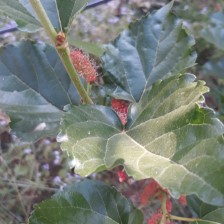
Variety: ChiangMai60